K. C. Paul

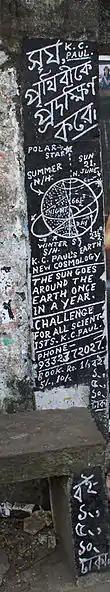
Paul's one graffiti, propagating his theory

During the Sino-Indian War of 1962, he joined the Indian Army as a constable. Initially, he was posted at Fatehgarh of Uttar Pradesh. Then, he was transferred to Rajputana regiment. He served there for 15 years.